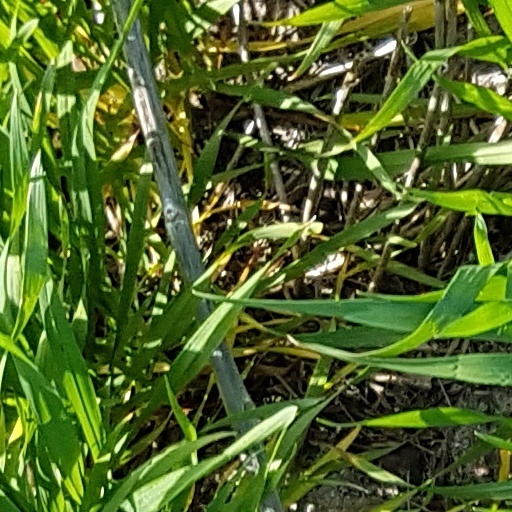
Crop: wheat